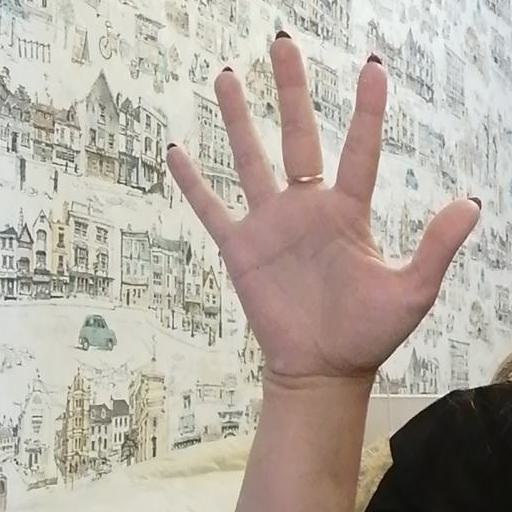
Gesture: palm